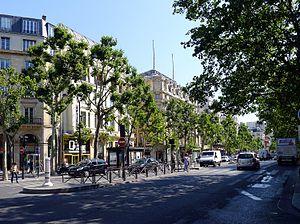
Boulevard de la Madeleine - Paris II, VIII et IX
Le boulevard de la Madeleine forme la limite entre les 1ᵉʳ, 9ᵉ et 8ᵉ arrondissements de Paris.